Wolfgang Capito

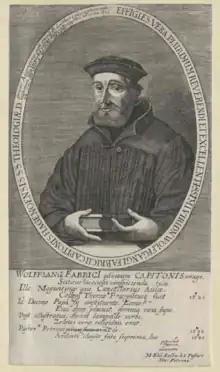
Wolfgang Capito

Wolfgang Fabricius Capito (also Koepfel) ( – November 1541) was a German Protestant reformer in the Calvinist tradition.